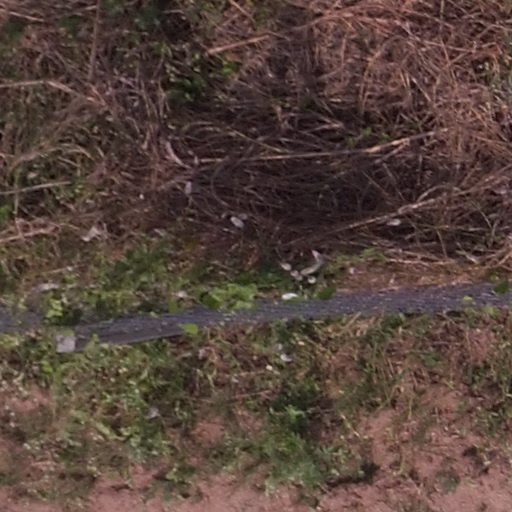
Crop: maize; corn